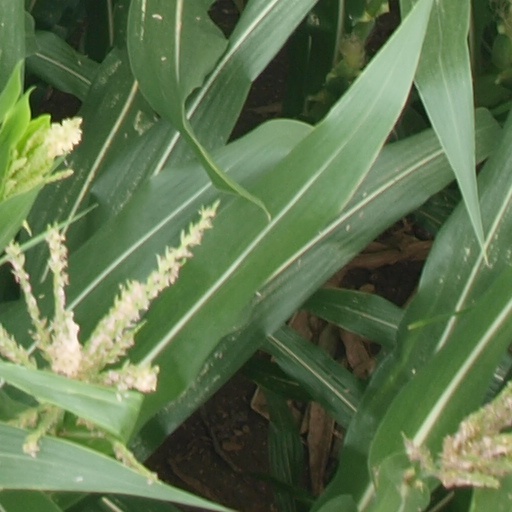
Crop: maize; corn